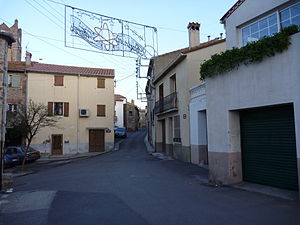
Villelongue-dels-Monts
Villelongue-del-Monts er en by og kommune i departementet Pyrénées-Orientales i Sydfrankrig.